Elena Fiore

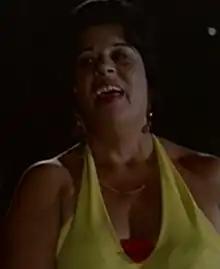
Fiore in the movie "I sette magnifici cornuti" (1974)

Elena Fiore (29 July 1914 – 1 February 1983) was an Italian film actress, best known for her roles in Lina Wertmüller's films.